Lisa Simpson

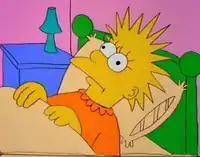
Lisa in her first televised appearance in "Good Night", while designers who worked on Lisa, Groening, who was primarily drawing in black and white, "just gave [her] this kind of spiky starfish hair style, not thinking that [she] would eventually be drawn in color"; Lisa's hair points would eventually be made less spiky

In "The Tracey Ullman Show" shorts, Lisa was something of a "female Bart": equally mischievous but lacking unique traits. As the series progressed, Lisa began to develop into a more intelligent and more emotional character. She demonstrates her intellect in the 1990 episode "Krusty Gets Busted" (season one), by helping Bart reveal Sideshow Bob's plot to frame Krusty the Clown for armed robbery. Many episodes focusing on Lisa have an emotional nature, such as "Moaning Lisa" (season one, 1990). The idea for the episode was pitched by James L. Brooks, who wanted to do an emotional episode involving Lisa's sadness, to complement the many "jokey episodes" in the first season.